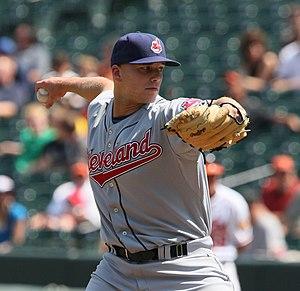
Justin Daniel Masterson est un lanceur droitier de la Ligue majeure de baseball. Il est présentement agent libre.